Jacobitism

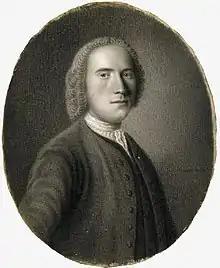
Jacobite commander George Murray; a pro-Union, anti-Hanoverian Scot who fought in the 1715, 1719 and 1745 Risings but loathed Prince Charles, he encapsulated the many contradictions of Jacobite support

Jacobite propagandists argued such divinely sanctioned authority was the main moral safeguard of society, while its absence led to party strife. They claimed the 1688 Revolution had enabled political corruption and allowed selfish opportunists, such as Whigs, religious dissenters, and foreigners, to take control of the government and oppress the common people.